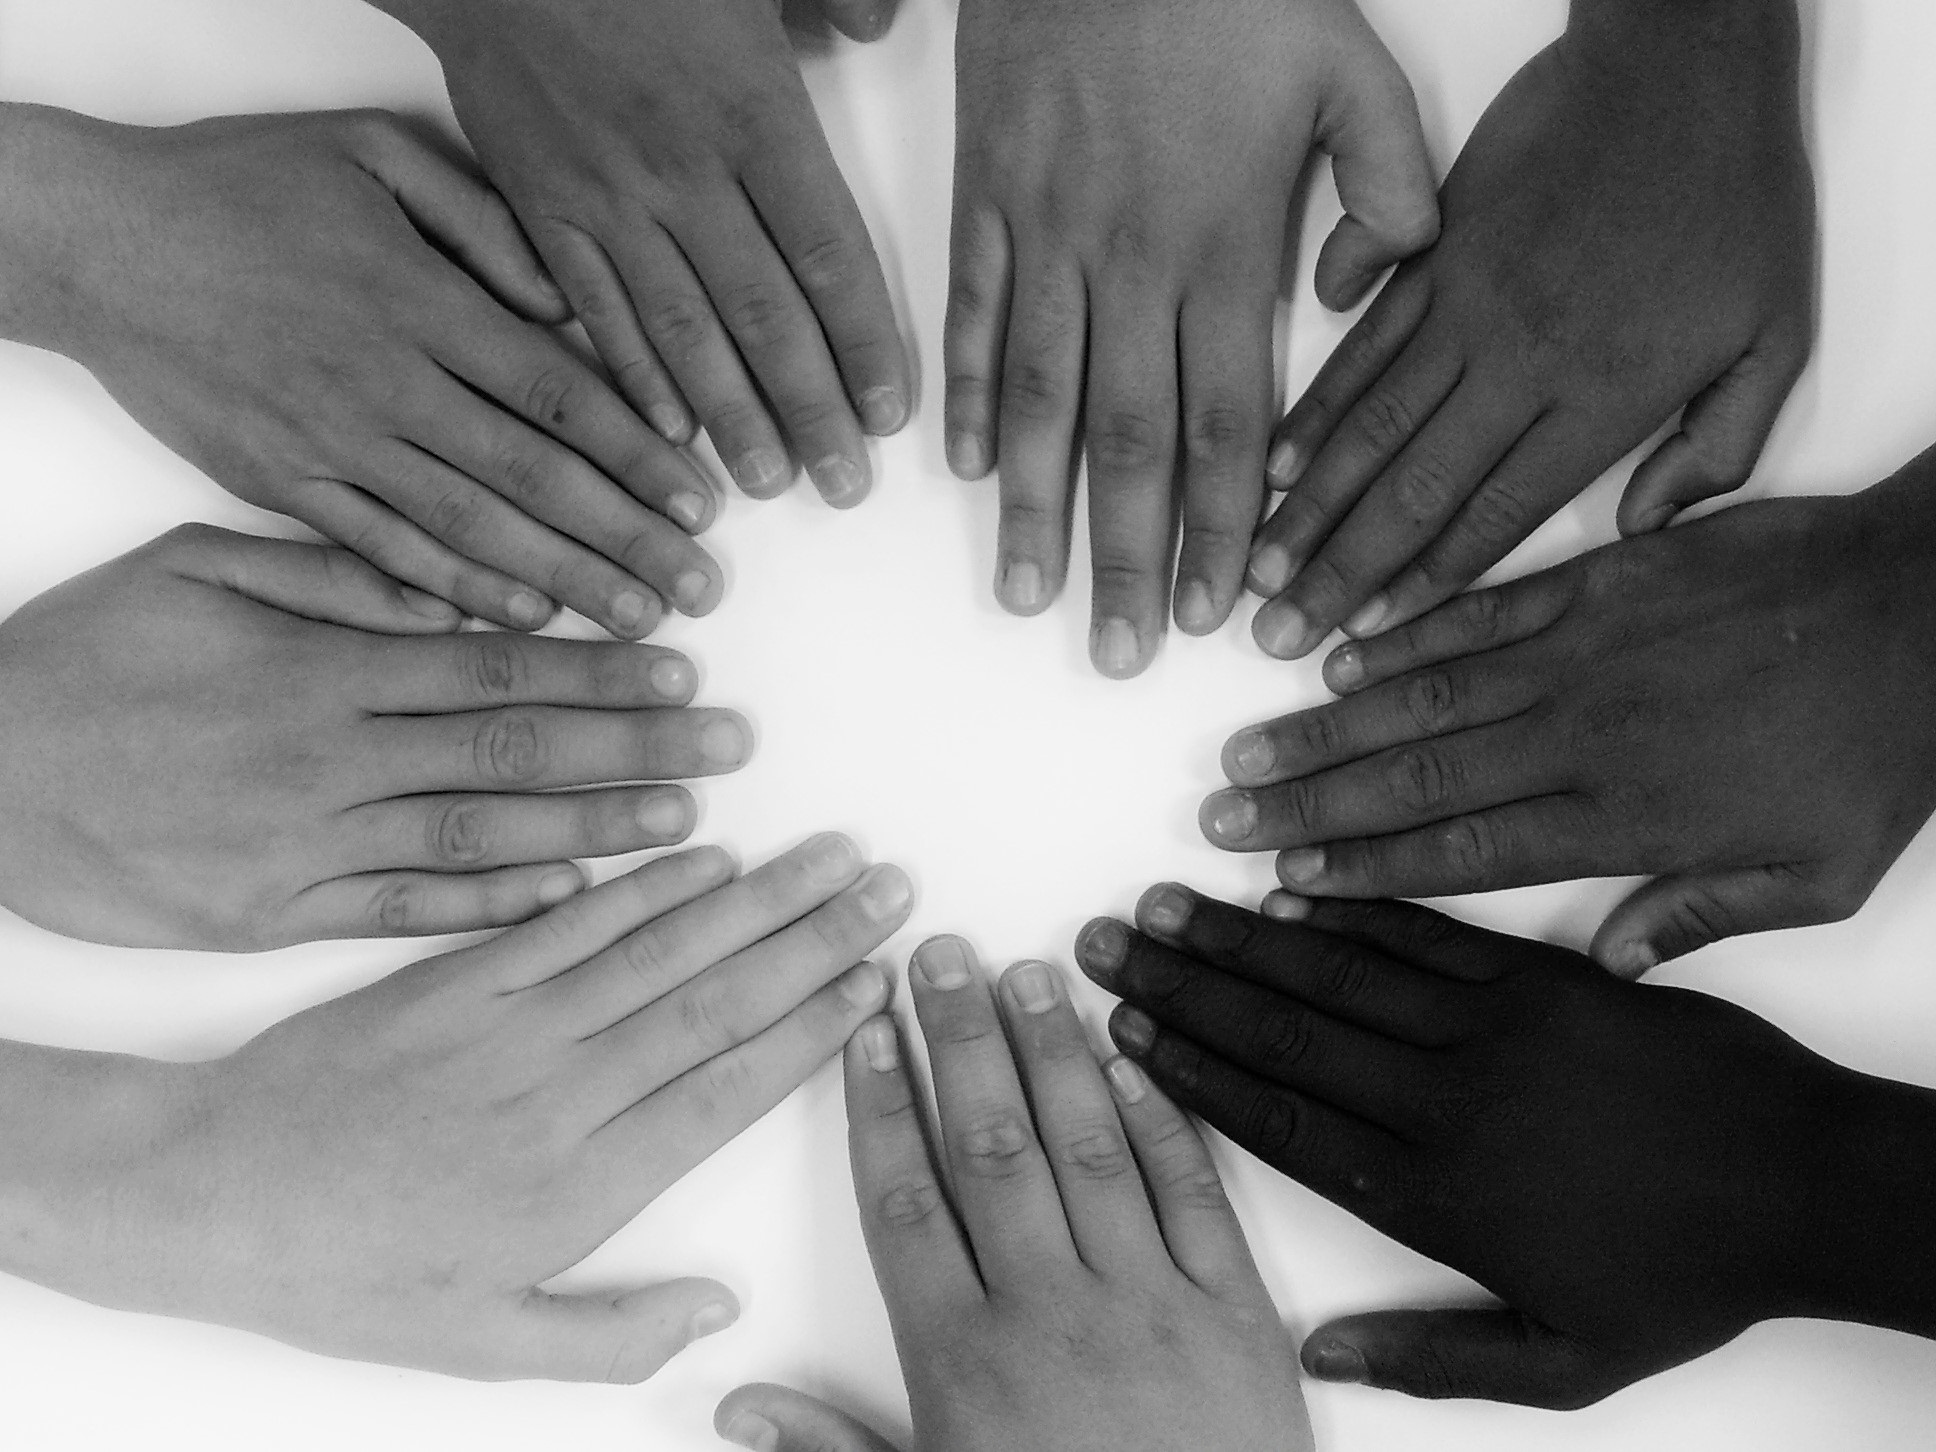
hand, black and white, game, photo, love, heart, finger, freedom, friendship, black, monochrome, arm, nail, life, holding hands, colors, hands, hope, share, union, interaction, bnnrrb, chords, sense, brotherhood, bonds, monochrome photography, one for all and all for one, ethnicities, all for one and one for all, sharing among peoples, unity is strength, hand model